Jacques de Nervo

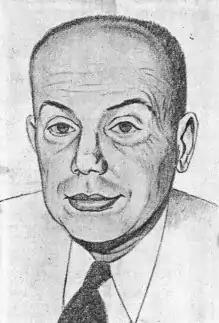
Sketch of de Nervofrom "L'Entreprise" 1 August 1953

Jacques de Nervo (31 August 1897 – 27 June 1990) was a French industrialist. He was born into a family of railway pioneers and steelmakers.